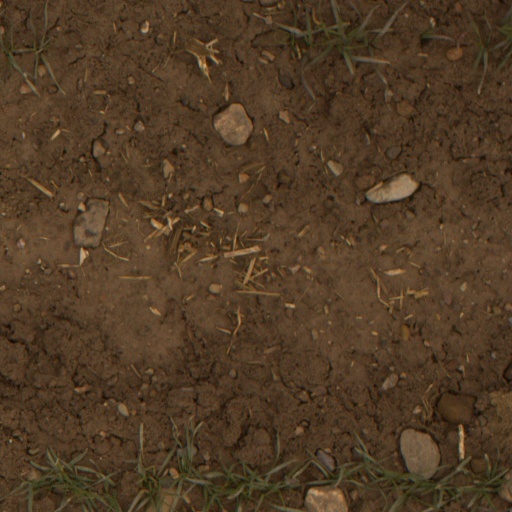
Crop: wheat